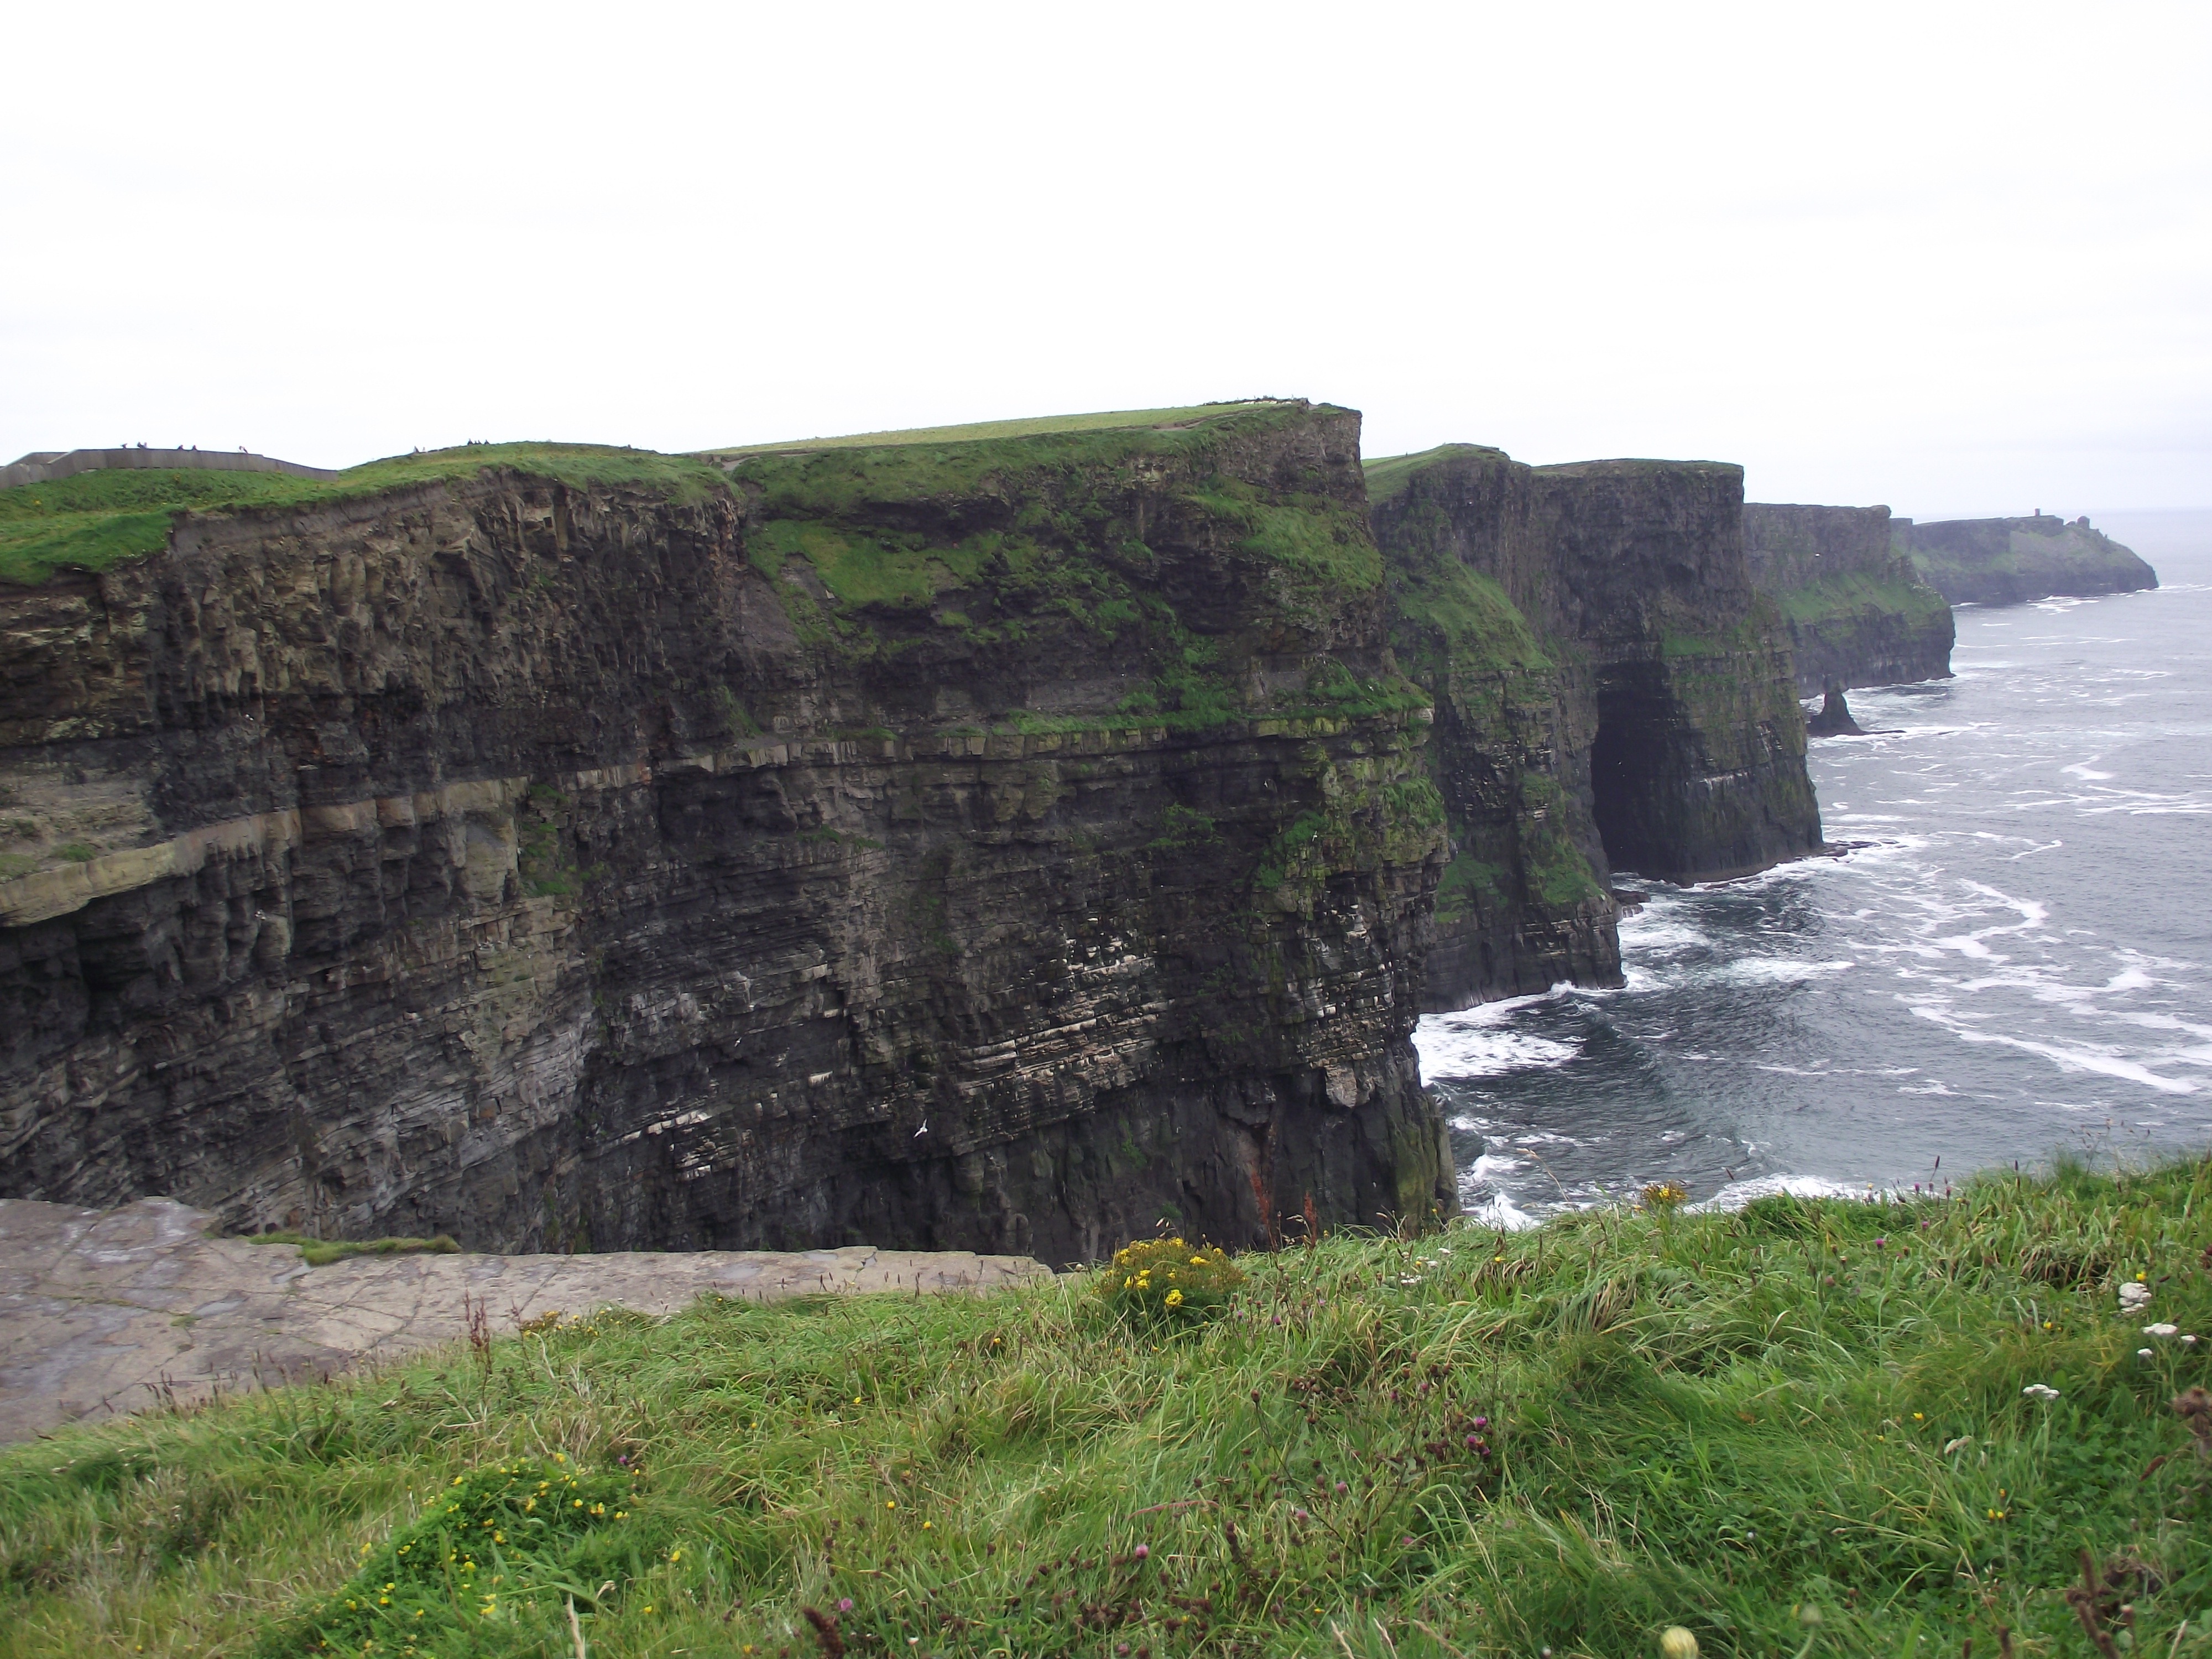
landscape, sea, coast, water, rock, ocean, formation, cliff, cove, bay, stack, terrain, waterway, rocks, geology, ireland, cape, the coast, landform, the cliffs, geographical feature, geological phenomenon